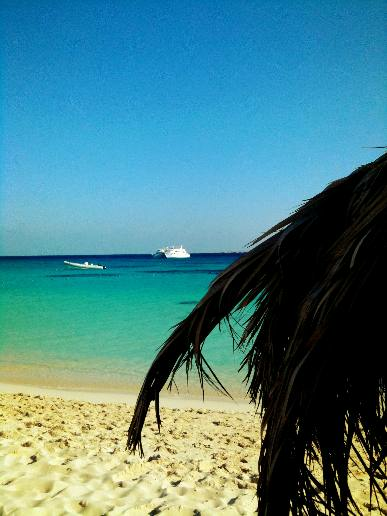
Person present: No